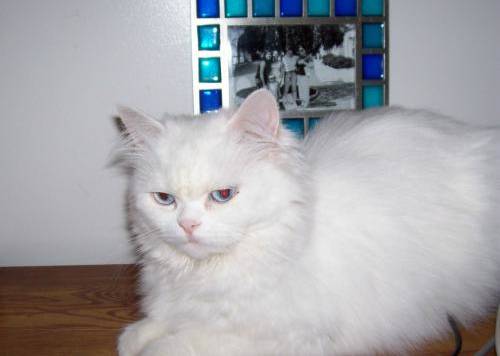
Label: cat